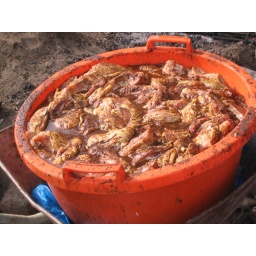
Nothing is more appetizing than seeing chicken in a big plastic bucket on the ground without a cover!